Betsy Snite

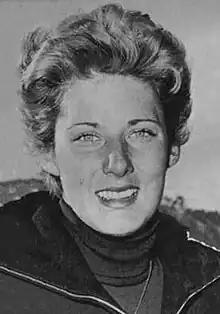
Snite at the 1960 Olympics

Betsy Baxter Snite (later "Riley", December 20, 1938 – June 15, 1984) was an American alpine ski racer and Olympic medalist. She competed in the Winter Olympics in 1956 and 1960 and won the silver medal in the slalom in the latter.